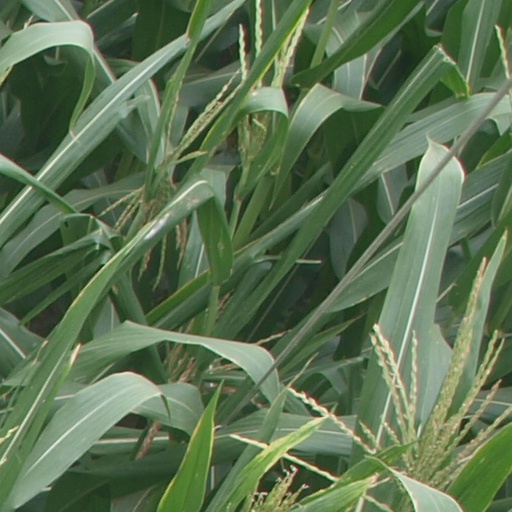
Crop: maize; corn